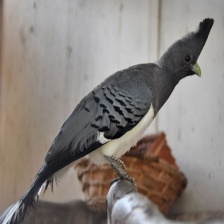
Species: GO AWAY BIRD
Scientific name: CORYTHAIXOIDES CONCOLOR